Pyramid

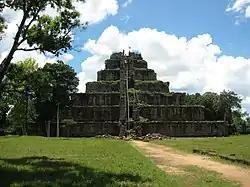
Prasat Thom temple at Koh Ker, Cambodia

Ancient civilizations in many parts of the world pioneered the building of pyramids. The largest pyramid by volume is the Mesoamerican Great Pyramid of Cholula, in the Mexican state of Puebla. For millennia, the largest structures on Earth were pyramids—first the Red Pyramid in the Dashur Necropolis and then the Great Pyramid of Khufu, both in Egypt—the latter is the only extant example of the Seven Wonders of the Ancient World.